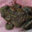
Label: frog